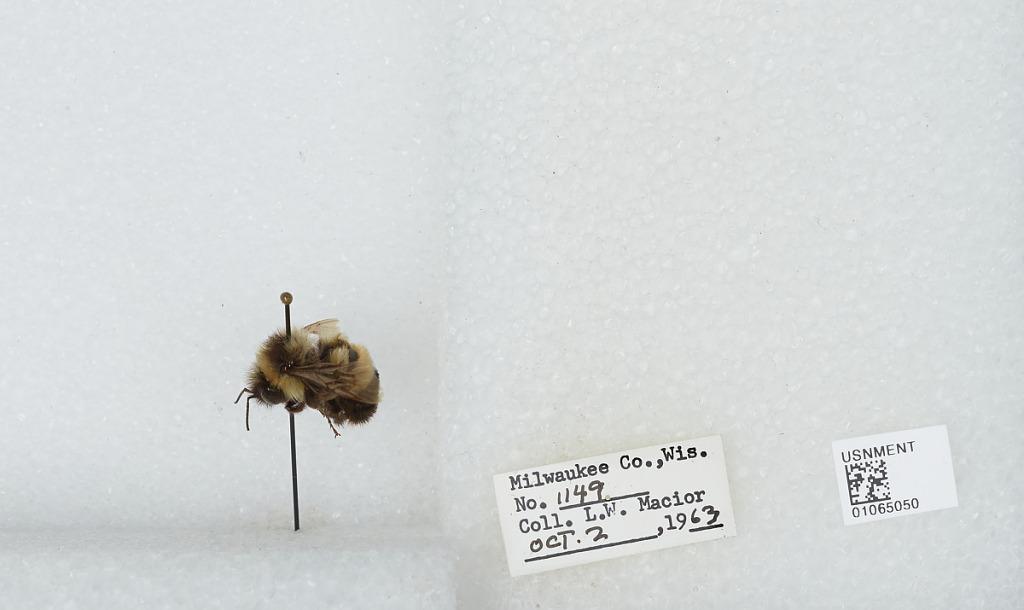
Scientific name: Bombus (Bombus) affinis Cresson
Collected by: L. Macior
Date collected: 1963-10-2
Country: United States
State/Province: Wisconsin
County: Milwaukee
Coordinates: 43, -87.9672